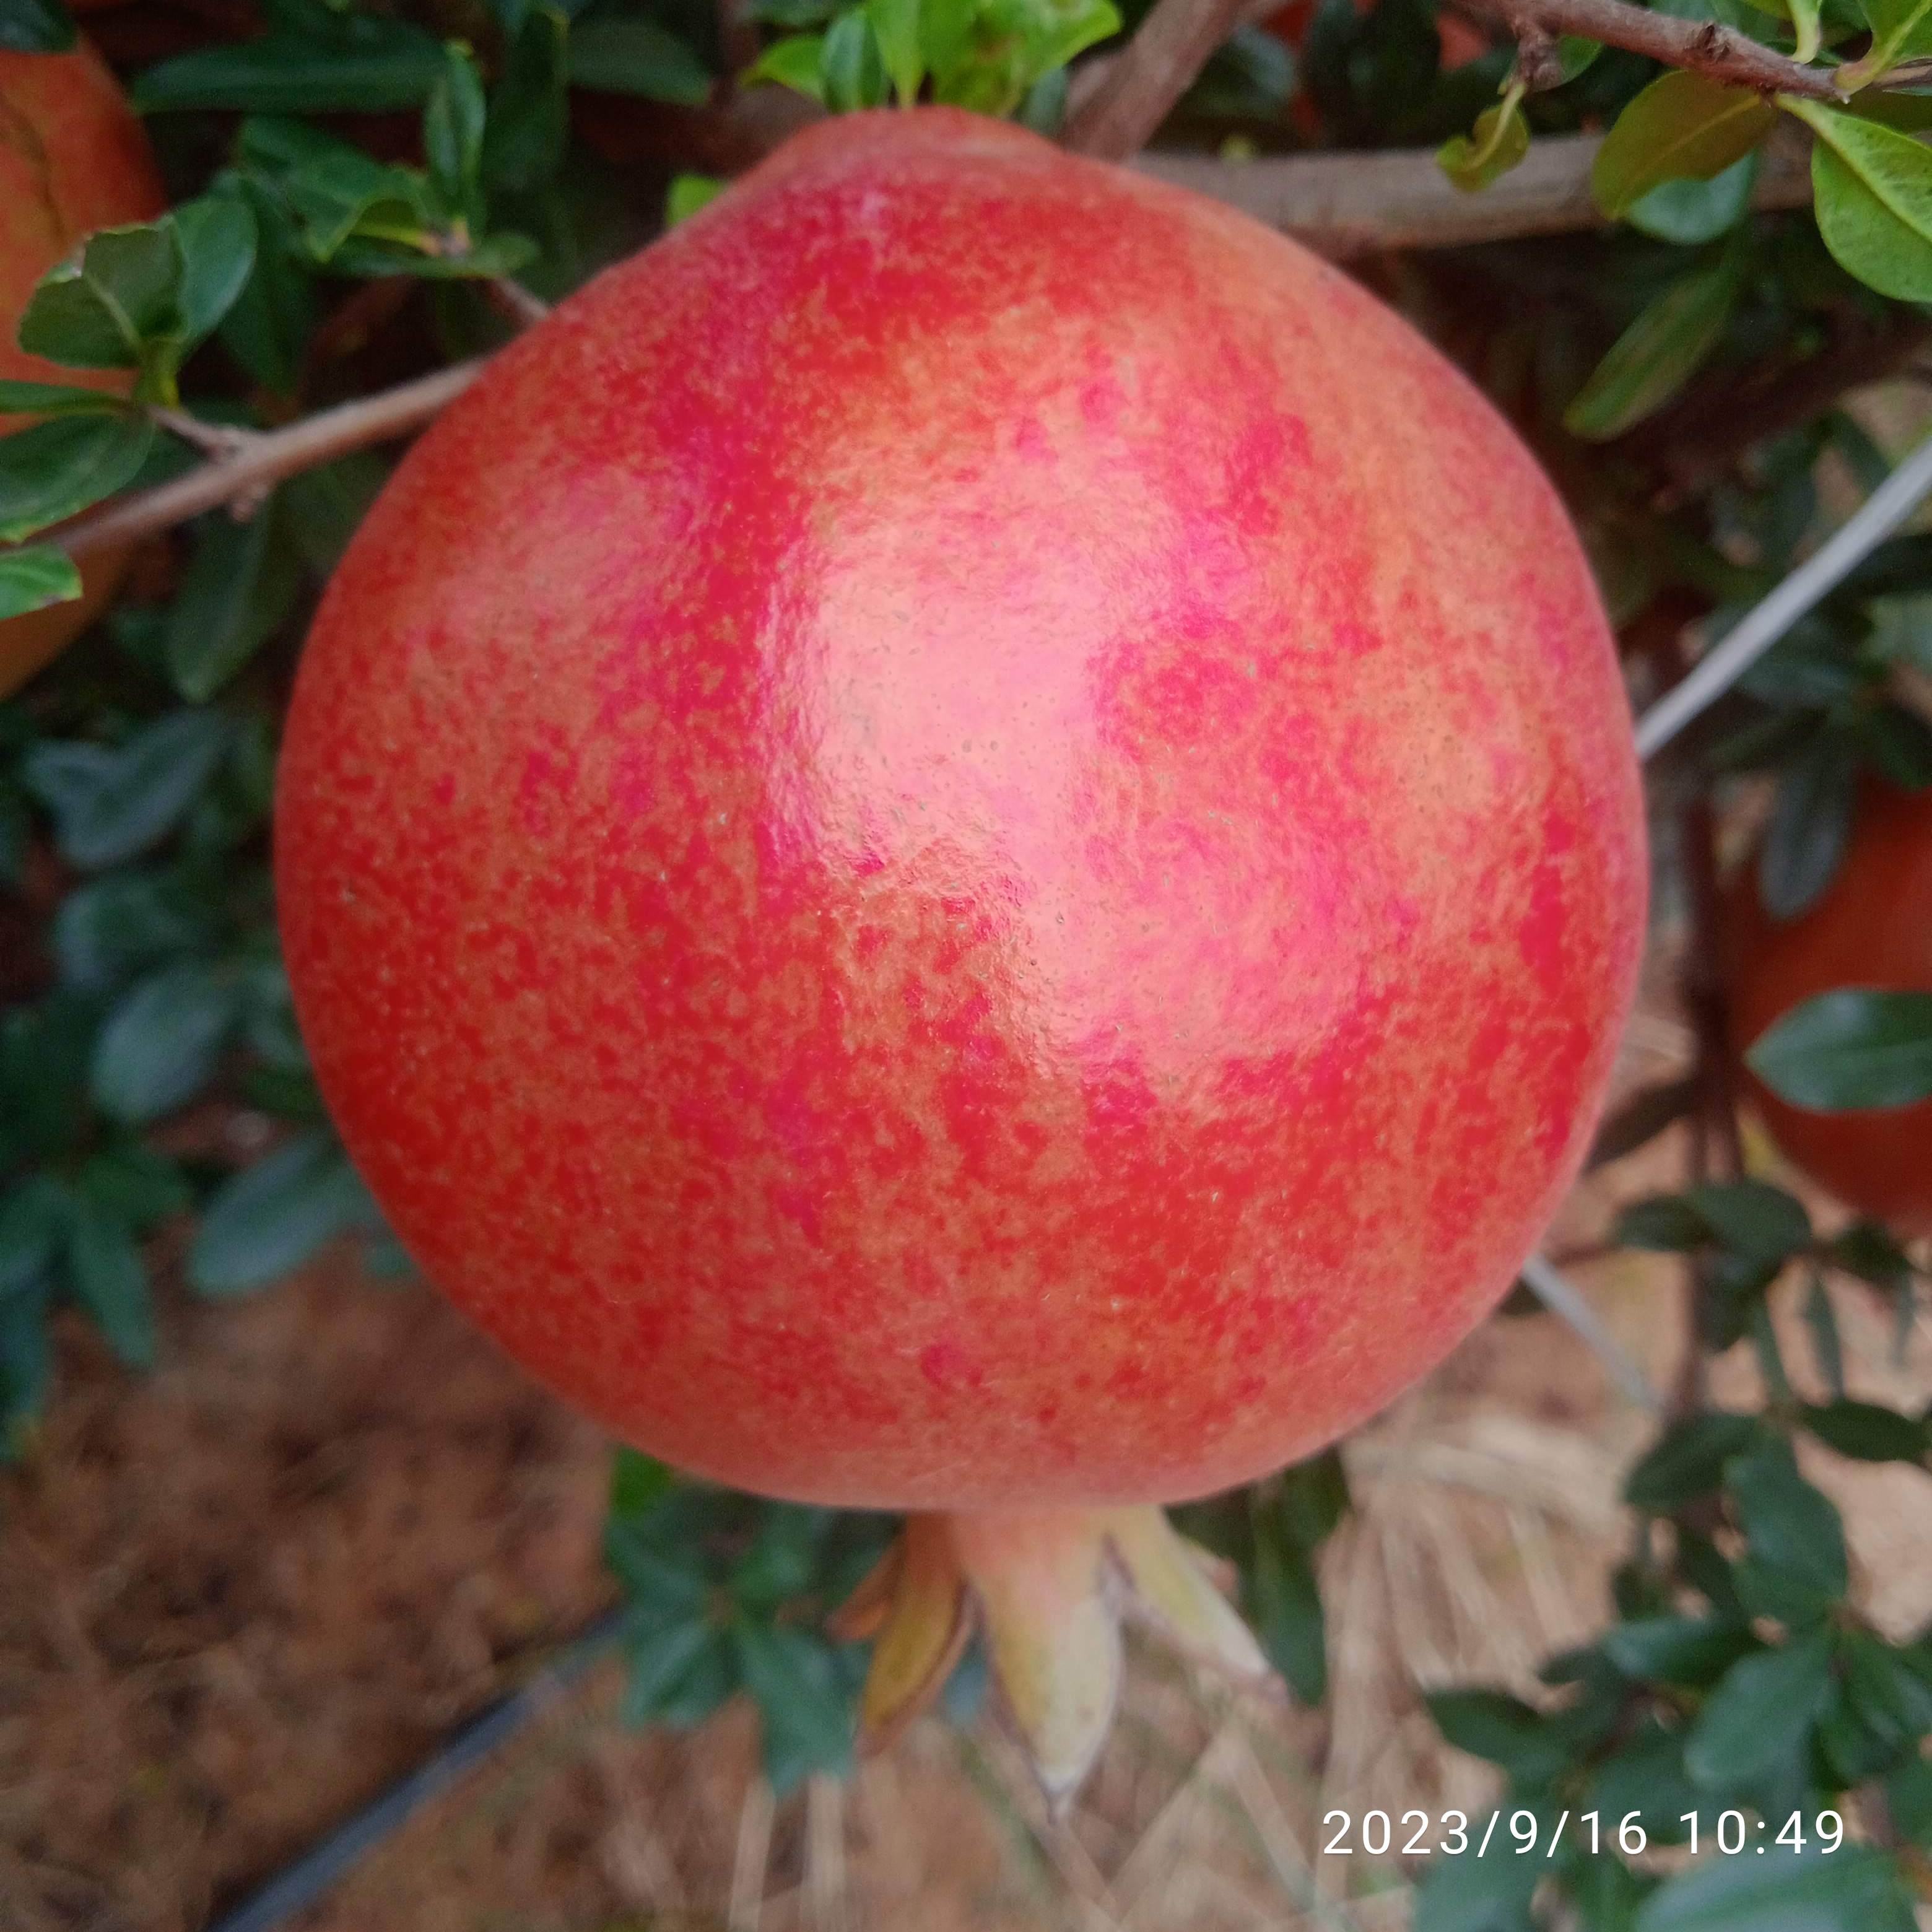
Label: Healthy